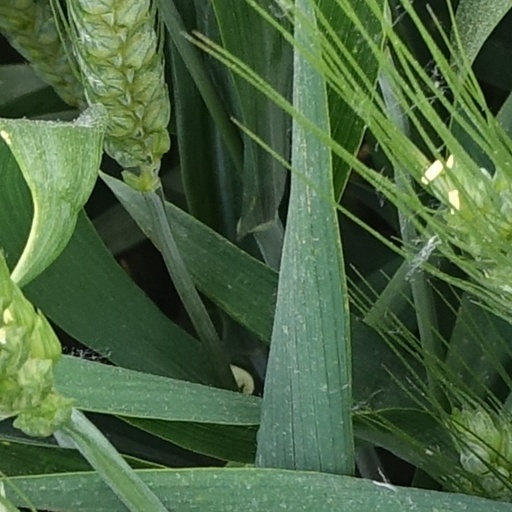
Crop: wheat